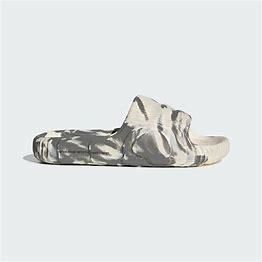
Brand: Adidas
Model: Adilette